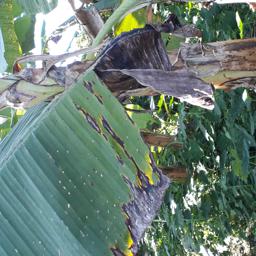
Label: POTASSIUM DEFICIENCY